Vanessa Hudgens

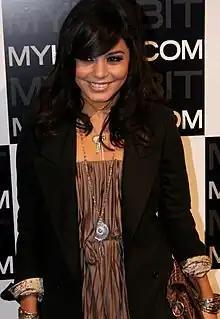
Hudgens at the MyHabit launch at Skylight West Studios in May 2011

In 2007, Hudgens reprised her role as Gabriella in "High School Musical 2", released on August 17. The show was watched by over 17.2 million viewers in the US, almost 10 million more than its predecessor, making it the most-watched Disney Channel Original Movie of all time. Disney Channel aired a weekly program called "Road to High School Musical 2", beginning on June 8, and leading up to the premiere of "High School Musical 2" in August. The show offered viewers a behind-the-scenes look into the production of the movie. The opening number "What Time Is It" was first broadcast on Radio Disney on May 25, 2007, and "You Are the Music in Me" was introduced on July 13, 2007. The film was generally well received by critics. "USA Today" Robert Bianco awarded the film three stars out of four, stating that "High School Musical 2" was "sweet, smart, bursting with talent and energy, and awash in innocence". While critics enjoyed the film, they noted that the timing of its premiere seemed odd, premiering just when school was about to resume again whereas the film's plot involved the gang going on summer vacation.